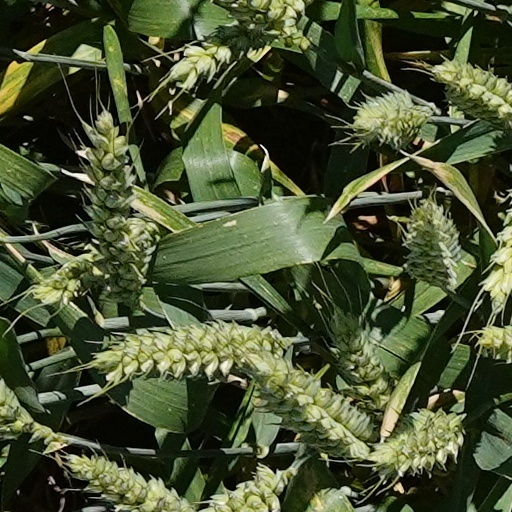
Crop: wheat